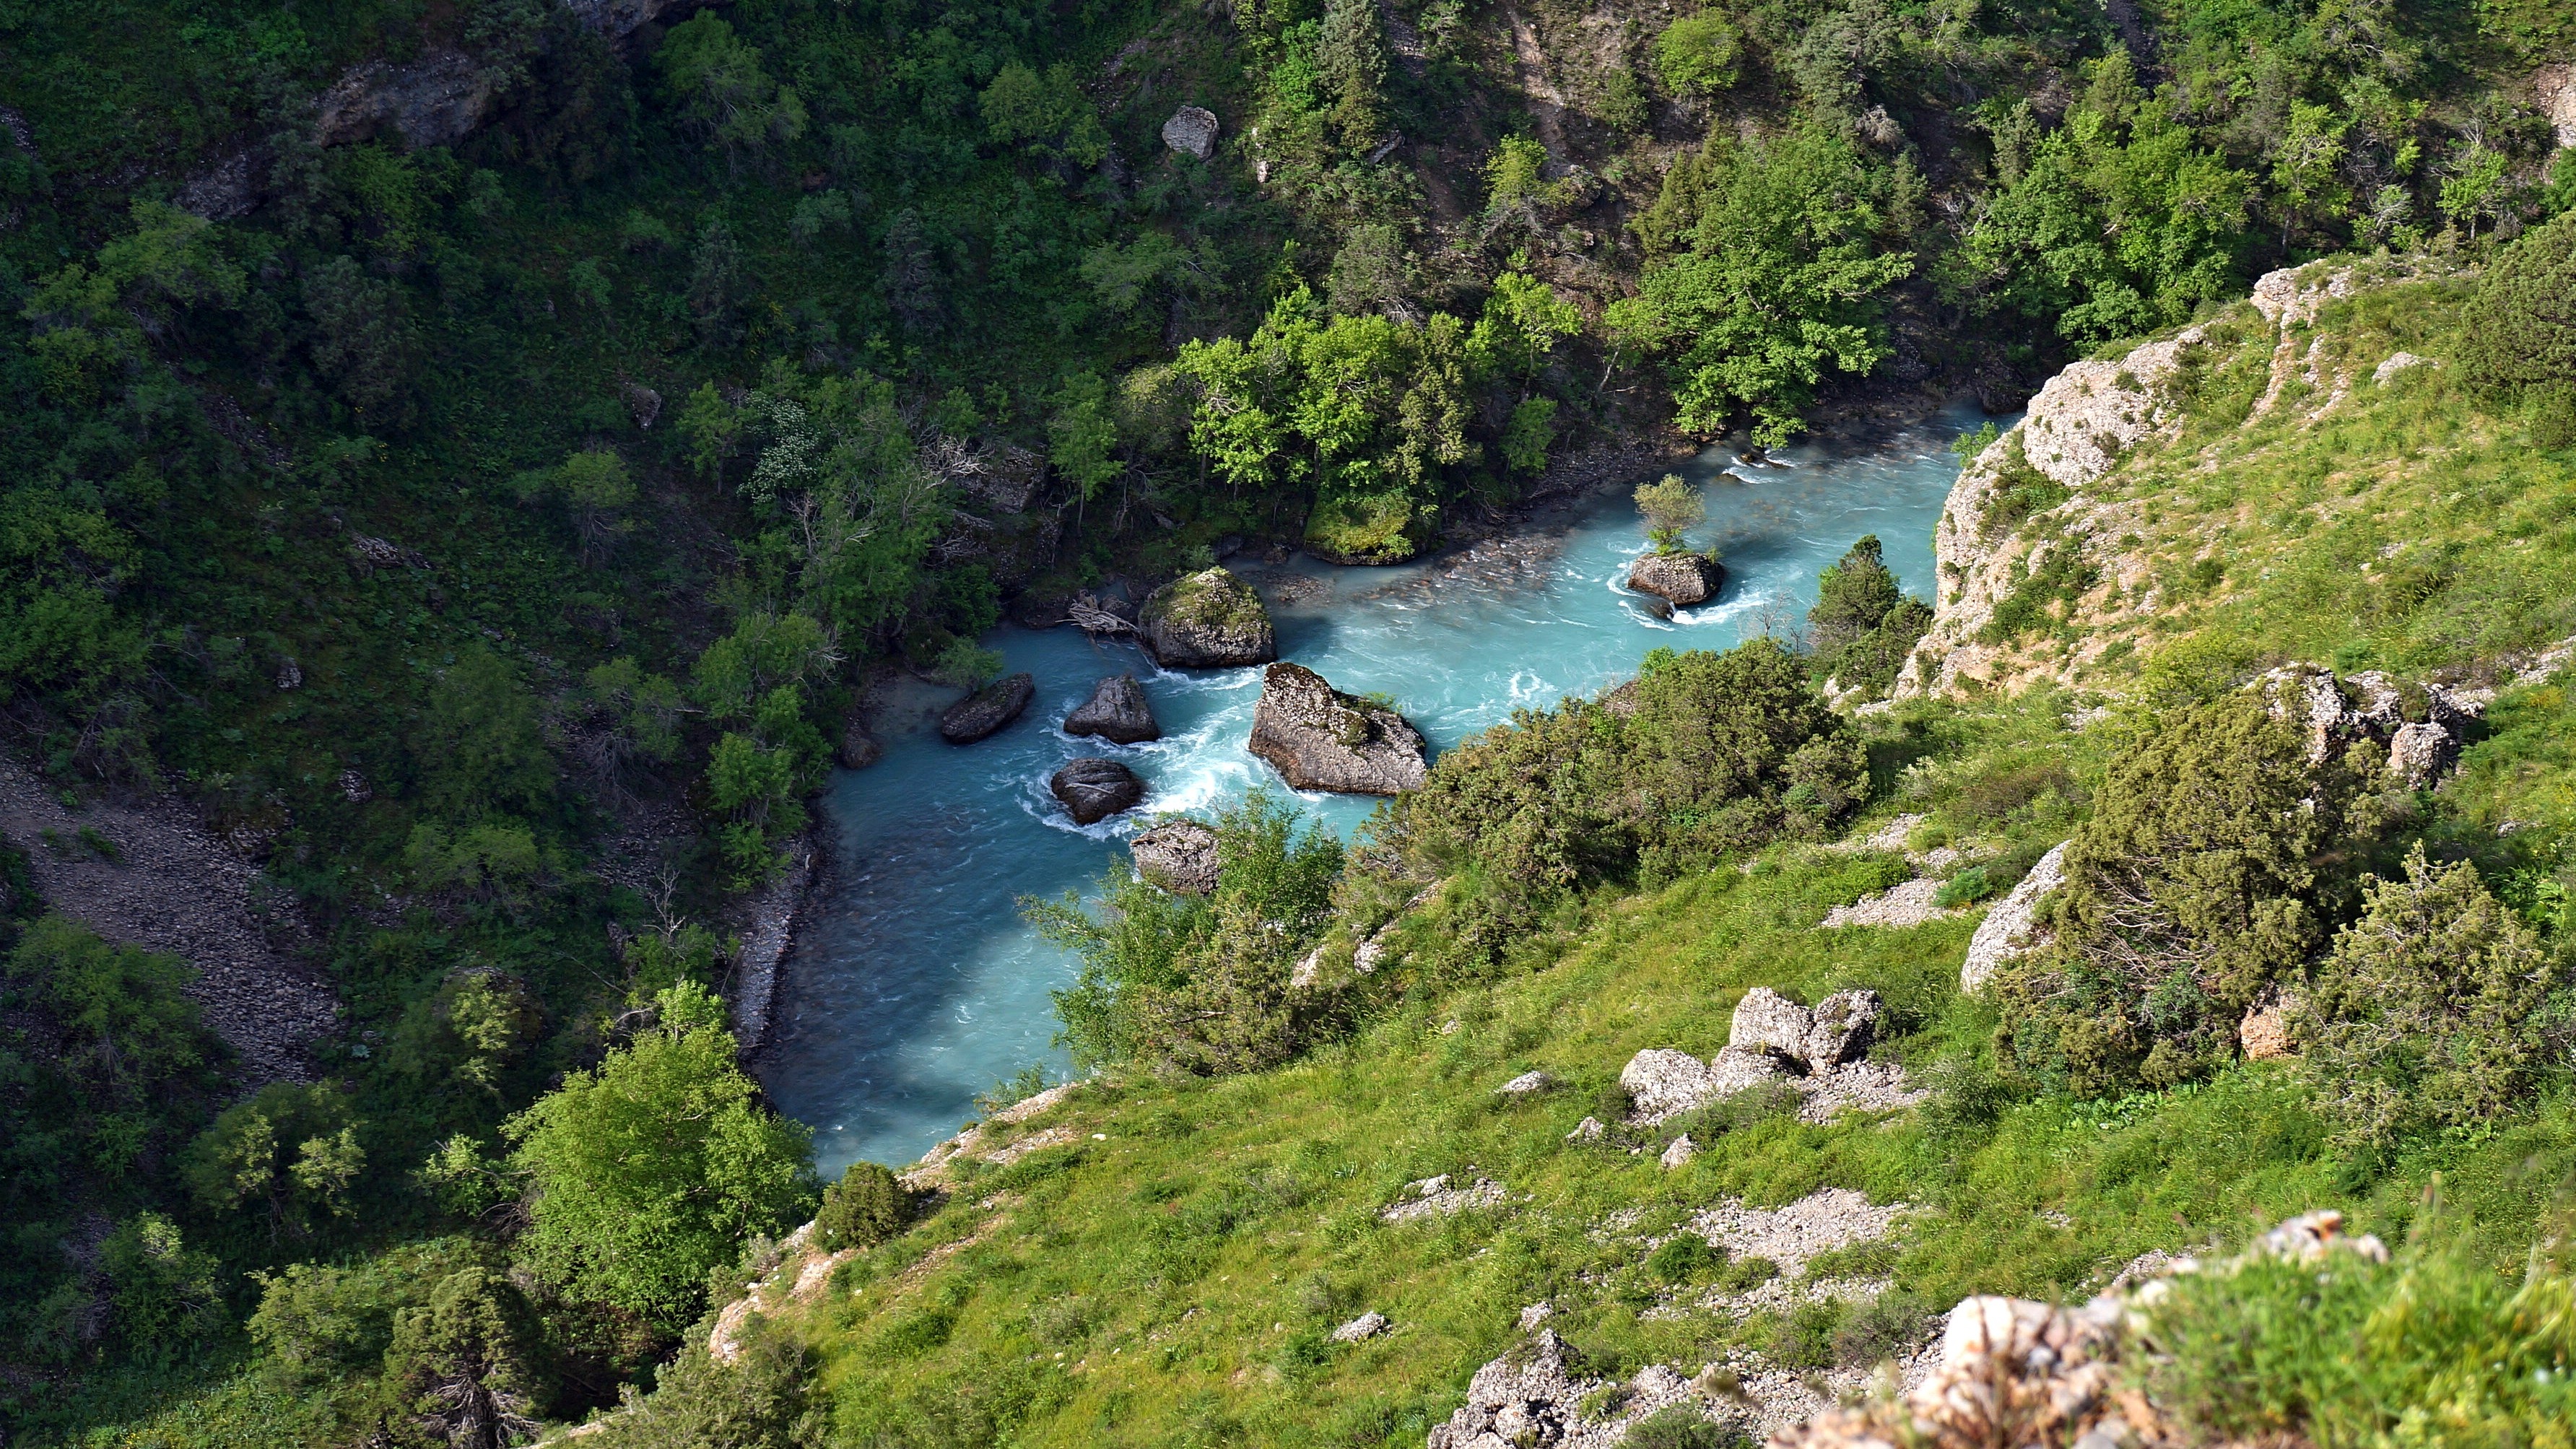
water, nature, wilderness, adventure, river, stone, summer, stream, green, fjord, canyon, extreme sport, height, stones, mountains, rainforest, water feature, ecosystem, mountain river, the descent, kazakhstan, aksu, geological phenomenon